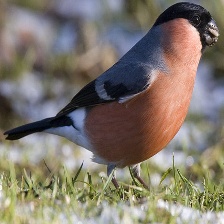
Species: EURASIAN BULLFINCH
Scientific name: PYRRHULA PYRRHULA